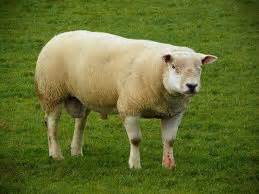
Label: pecora